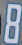
Number: 8